Zach Dieken

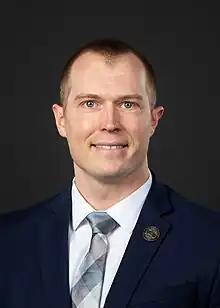
Dieken in 2023

Zachary Dieken is an American politician. He currently represents District 5 in the Iowa House of Representatives and serves as an Iowa State Patrol Trooper.